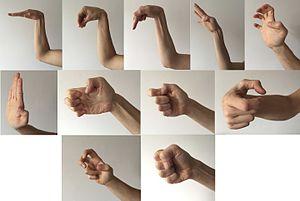
Les styles à mains nues en Mansuria Kung Fu
Le Manchuria Kung Fu ou le Kung-Fu Mandchou ou le Mansuria Kung Fu est un art martial chinois traditionnel parmi beaucoup d'autres. Selon la légende, il serait resté pendant longtemps uniquement transmis au sein de la garde rapprochée de l'empereur chinois. Il s'est notamment développé durant le règne de la dynastie Qing d'origine mandchoue.